Nitric-oxide reductase

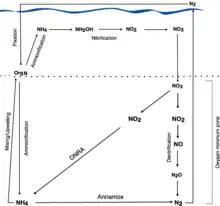
Figure 1. The Nitrogen Cycle. Nitric oxide (NO) and nitrous oxide (NO) are intermediates in the denitrification of nitrate (NO) to nitrogen gas (N). Nitric oxide reductase reduces NO to NO.

Nitric oxide reductase belongs to the family of oxidoreductases, specifically those acting on other nitrogenous compounds as donors with other acceptors. The systematic name of this enzyme class is nitrous-oxide:acceptor oxidoreductase (NO-forming). Other names in common use include nitrogen oxide reductase, and nitrous-oxide:(acceptor) oxidoreductase (NO-forming).